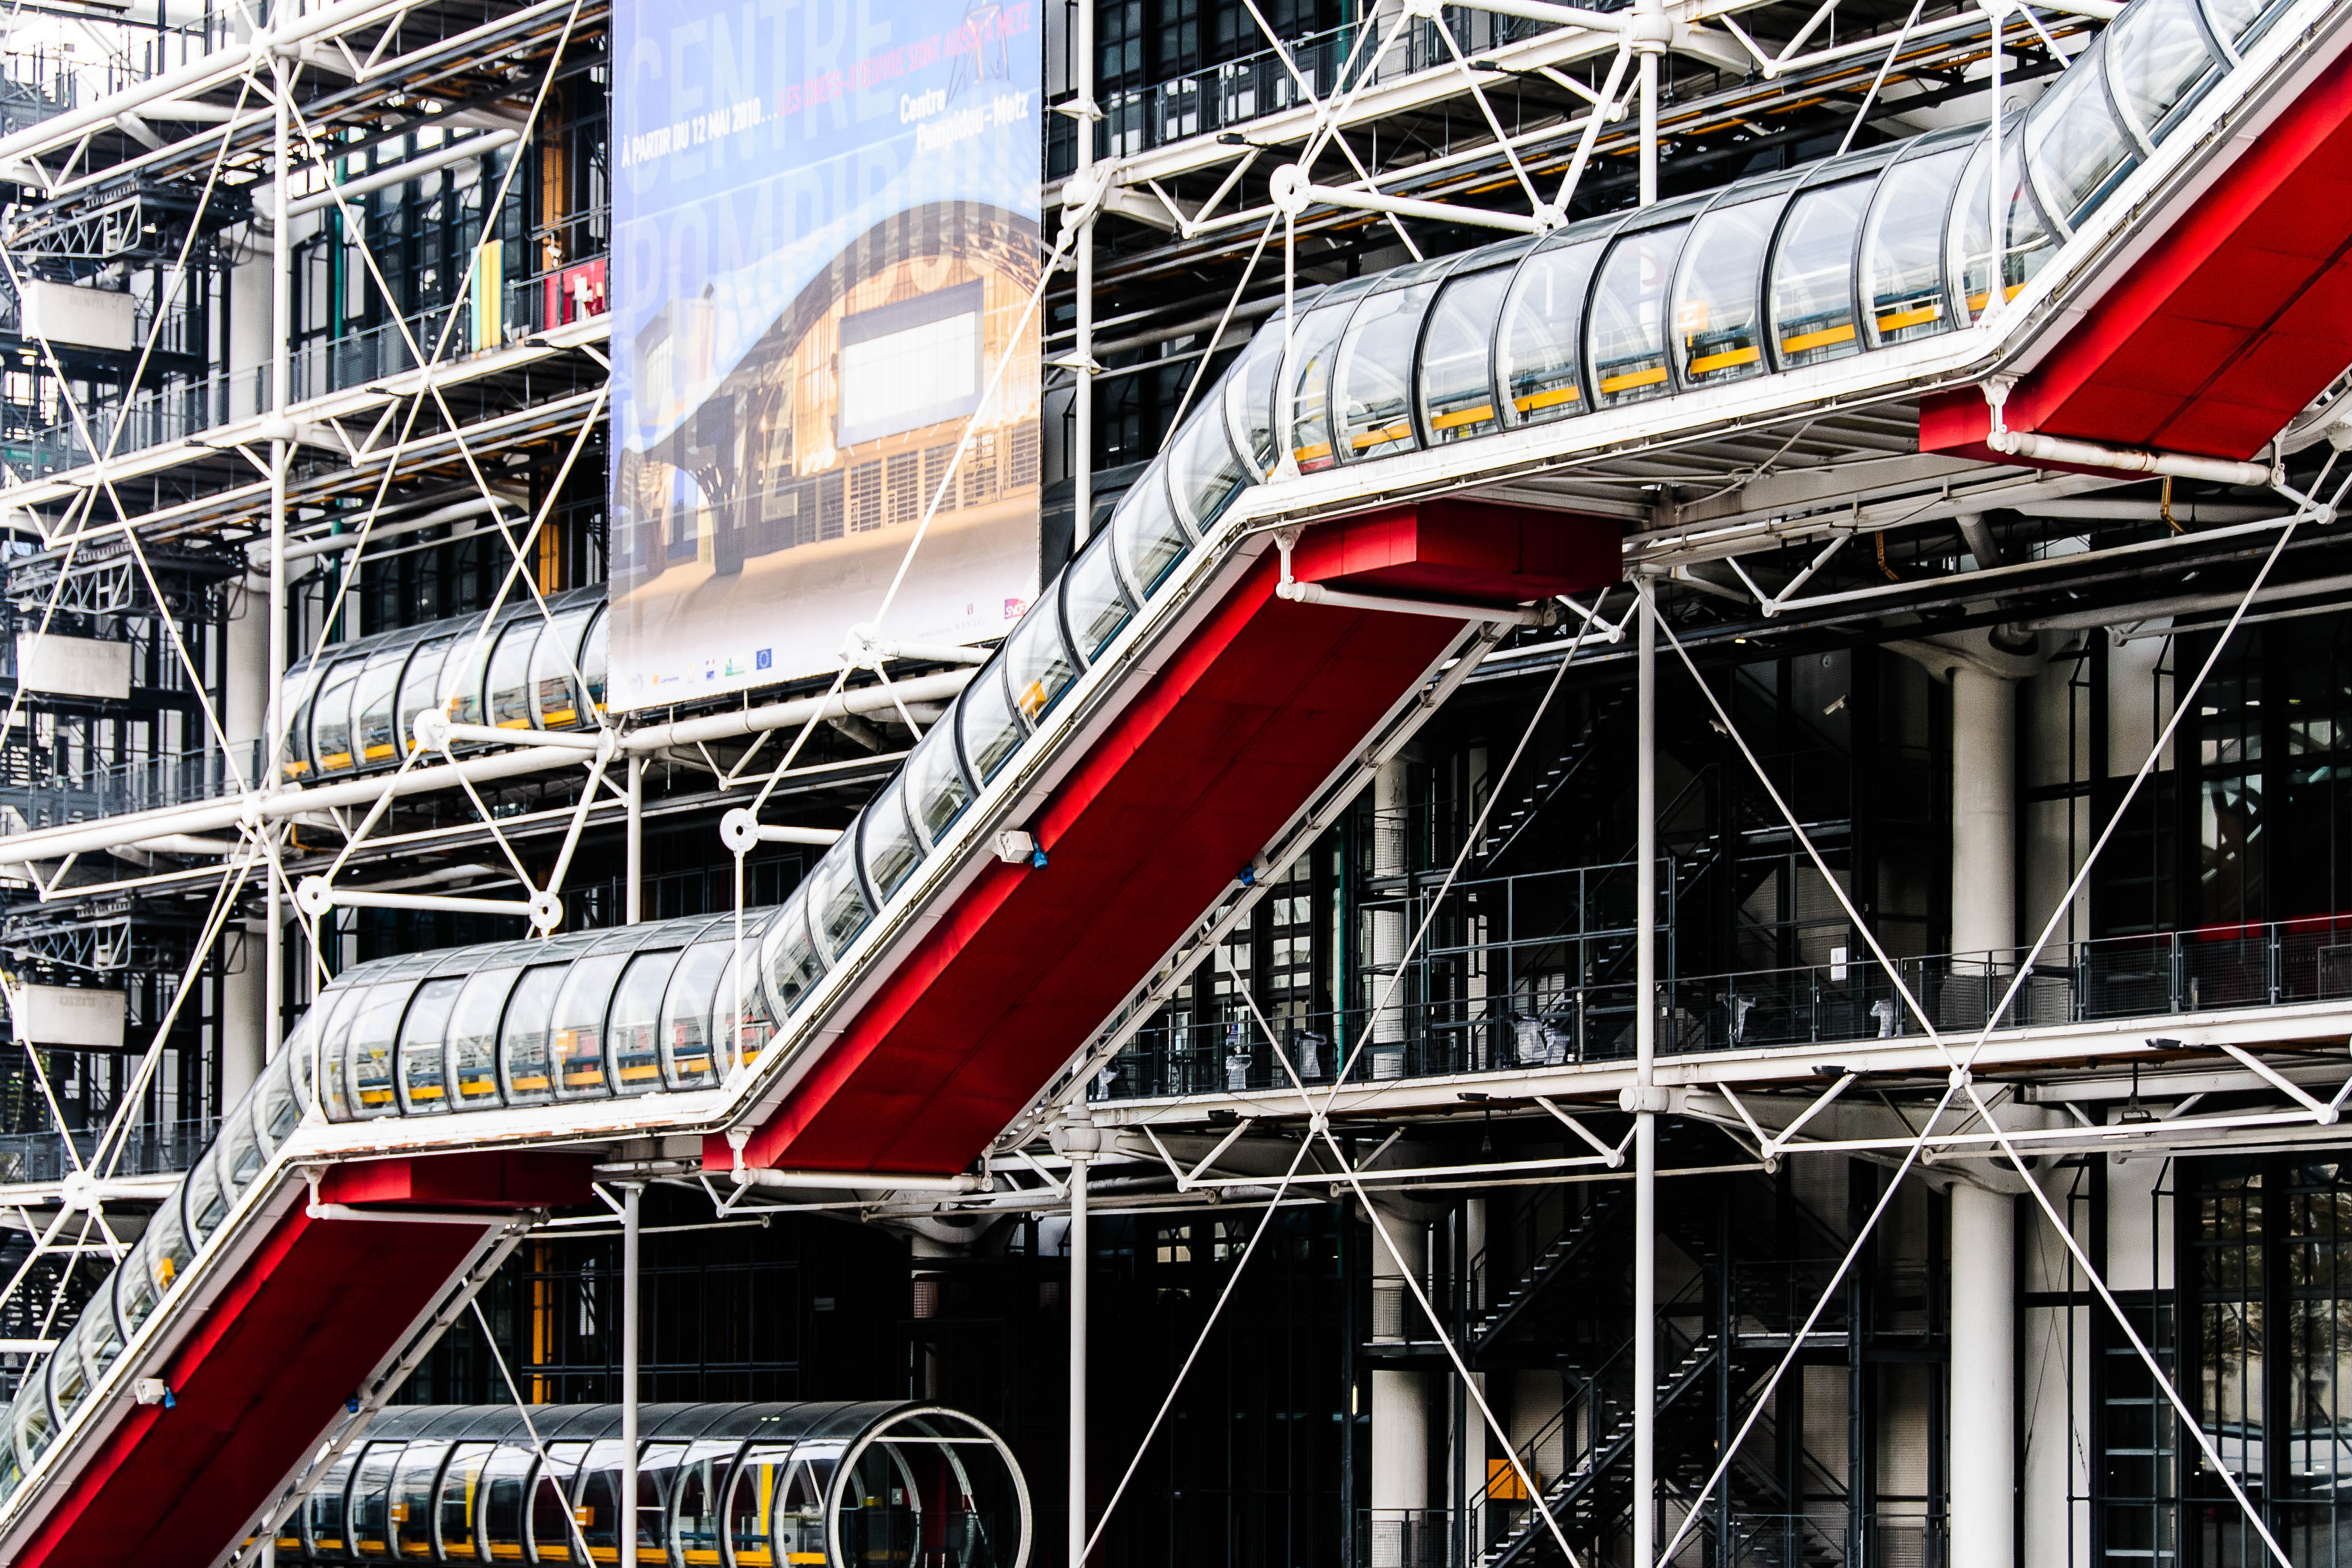
architecture, design, metropolitan area, industry, metropolis, steel, building, engineering, city, metal